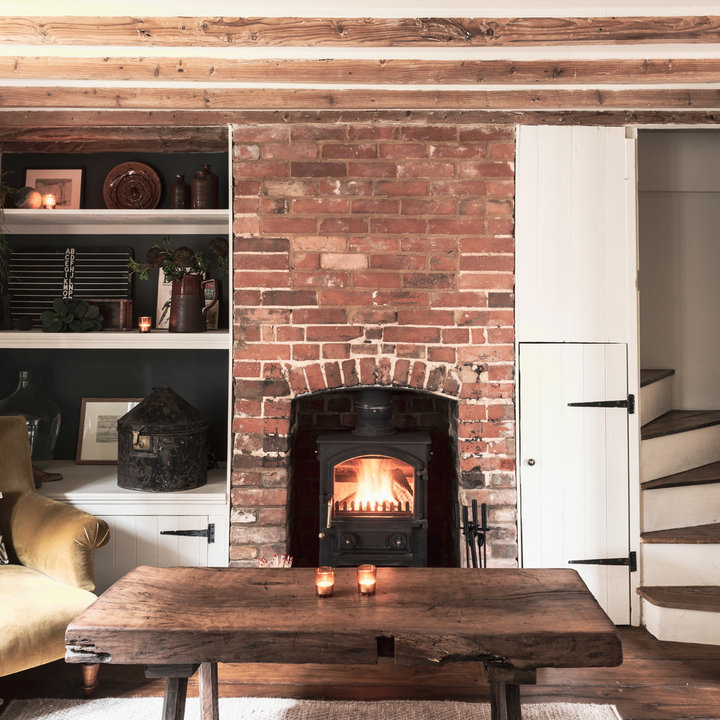
Style: Vintage